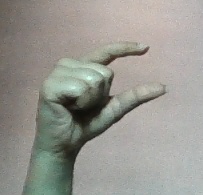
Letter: dal